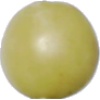
Label: Grape White 2